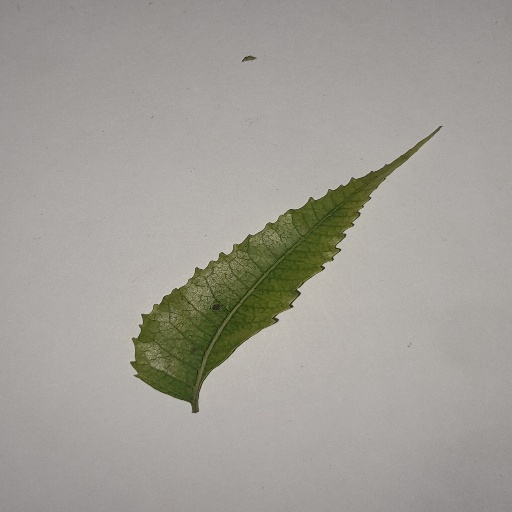
Species: Neem
Leaf condition: Yellow Leaf